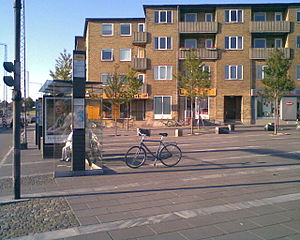
Hasle Torv
Hasle Torv
Hasle Torv er et torv i kvarteret Hasle i bydelen Aarhus V. Torvet er dannet ved, at alle huse eller karréer op til torvet har et skråt eller afskåret hjørne. Pladsen er relativ lav med huse rundt om. Der ligger to boligblokke på torvet, som er de højeste byggerier, og de er med til at skabe et mere urbant rum. Ud til torvet ligger en række mindre butikker.